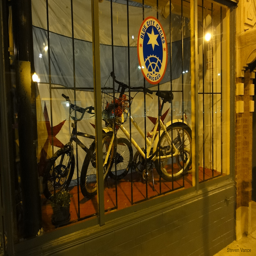
A bike is on display in a display window.
Two vintage bicycles are in a display window of a bike shop.
Two bikes are on display in a shop window.
Two bikes are sitting in its shops window display waiting to be bought.
two bikes behind a display glass on a city street